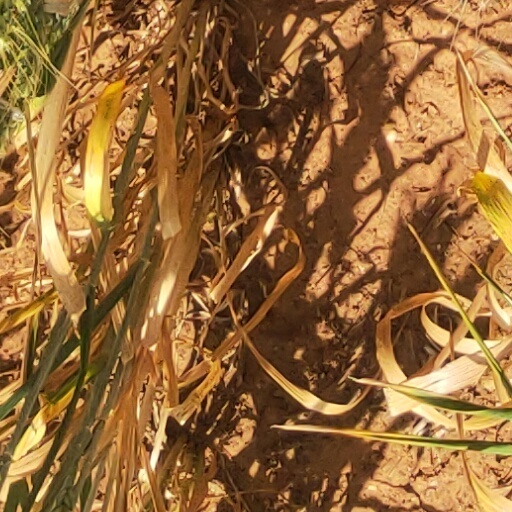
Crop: wheat